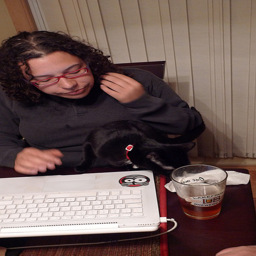
a woman in a black top a laptop and a black cat
The cat has jumped up to investigate the person at the computer.
a guy that is sitting down with a keyboard in front of him
A woman that has a cat on her lap.
A person sitting at a table in front of a computer keyboard.